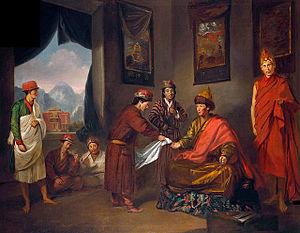
Puran Giri aussi appelé Purangir et Purangir Gossain est un agent du râja de Bénarès et un émissaire le 6ᵉ panchen-lama, Palden Yeshe.
George Bogle, né le 26 novembre 1746 à Glasgow et décédé le 3 avril 1781 à Calcutta, est un aventurier et diplomate écossais, ambassadeur britannique au Tibet.